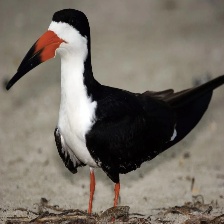
Species: BLACK SKIMMER
Scientific name: RYNCHOPS NIGER